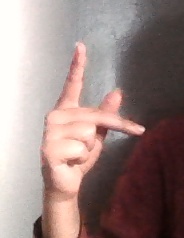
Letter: dha